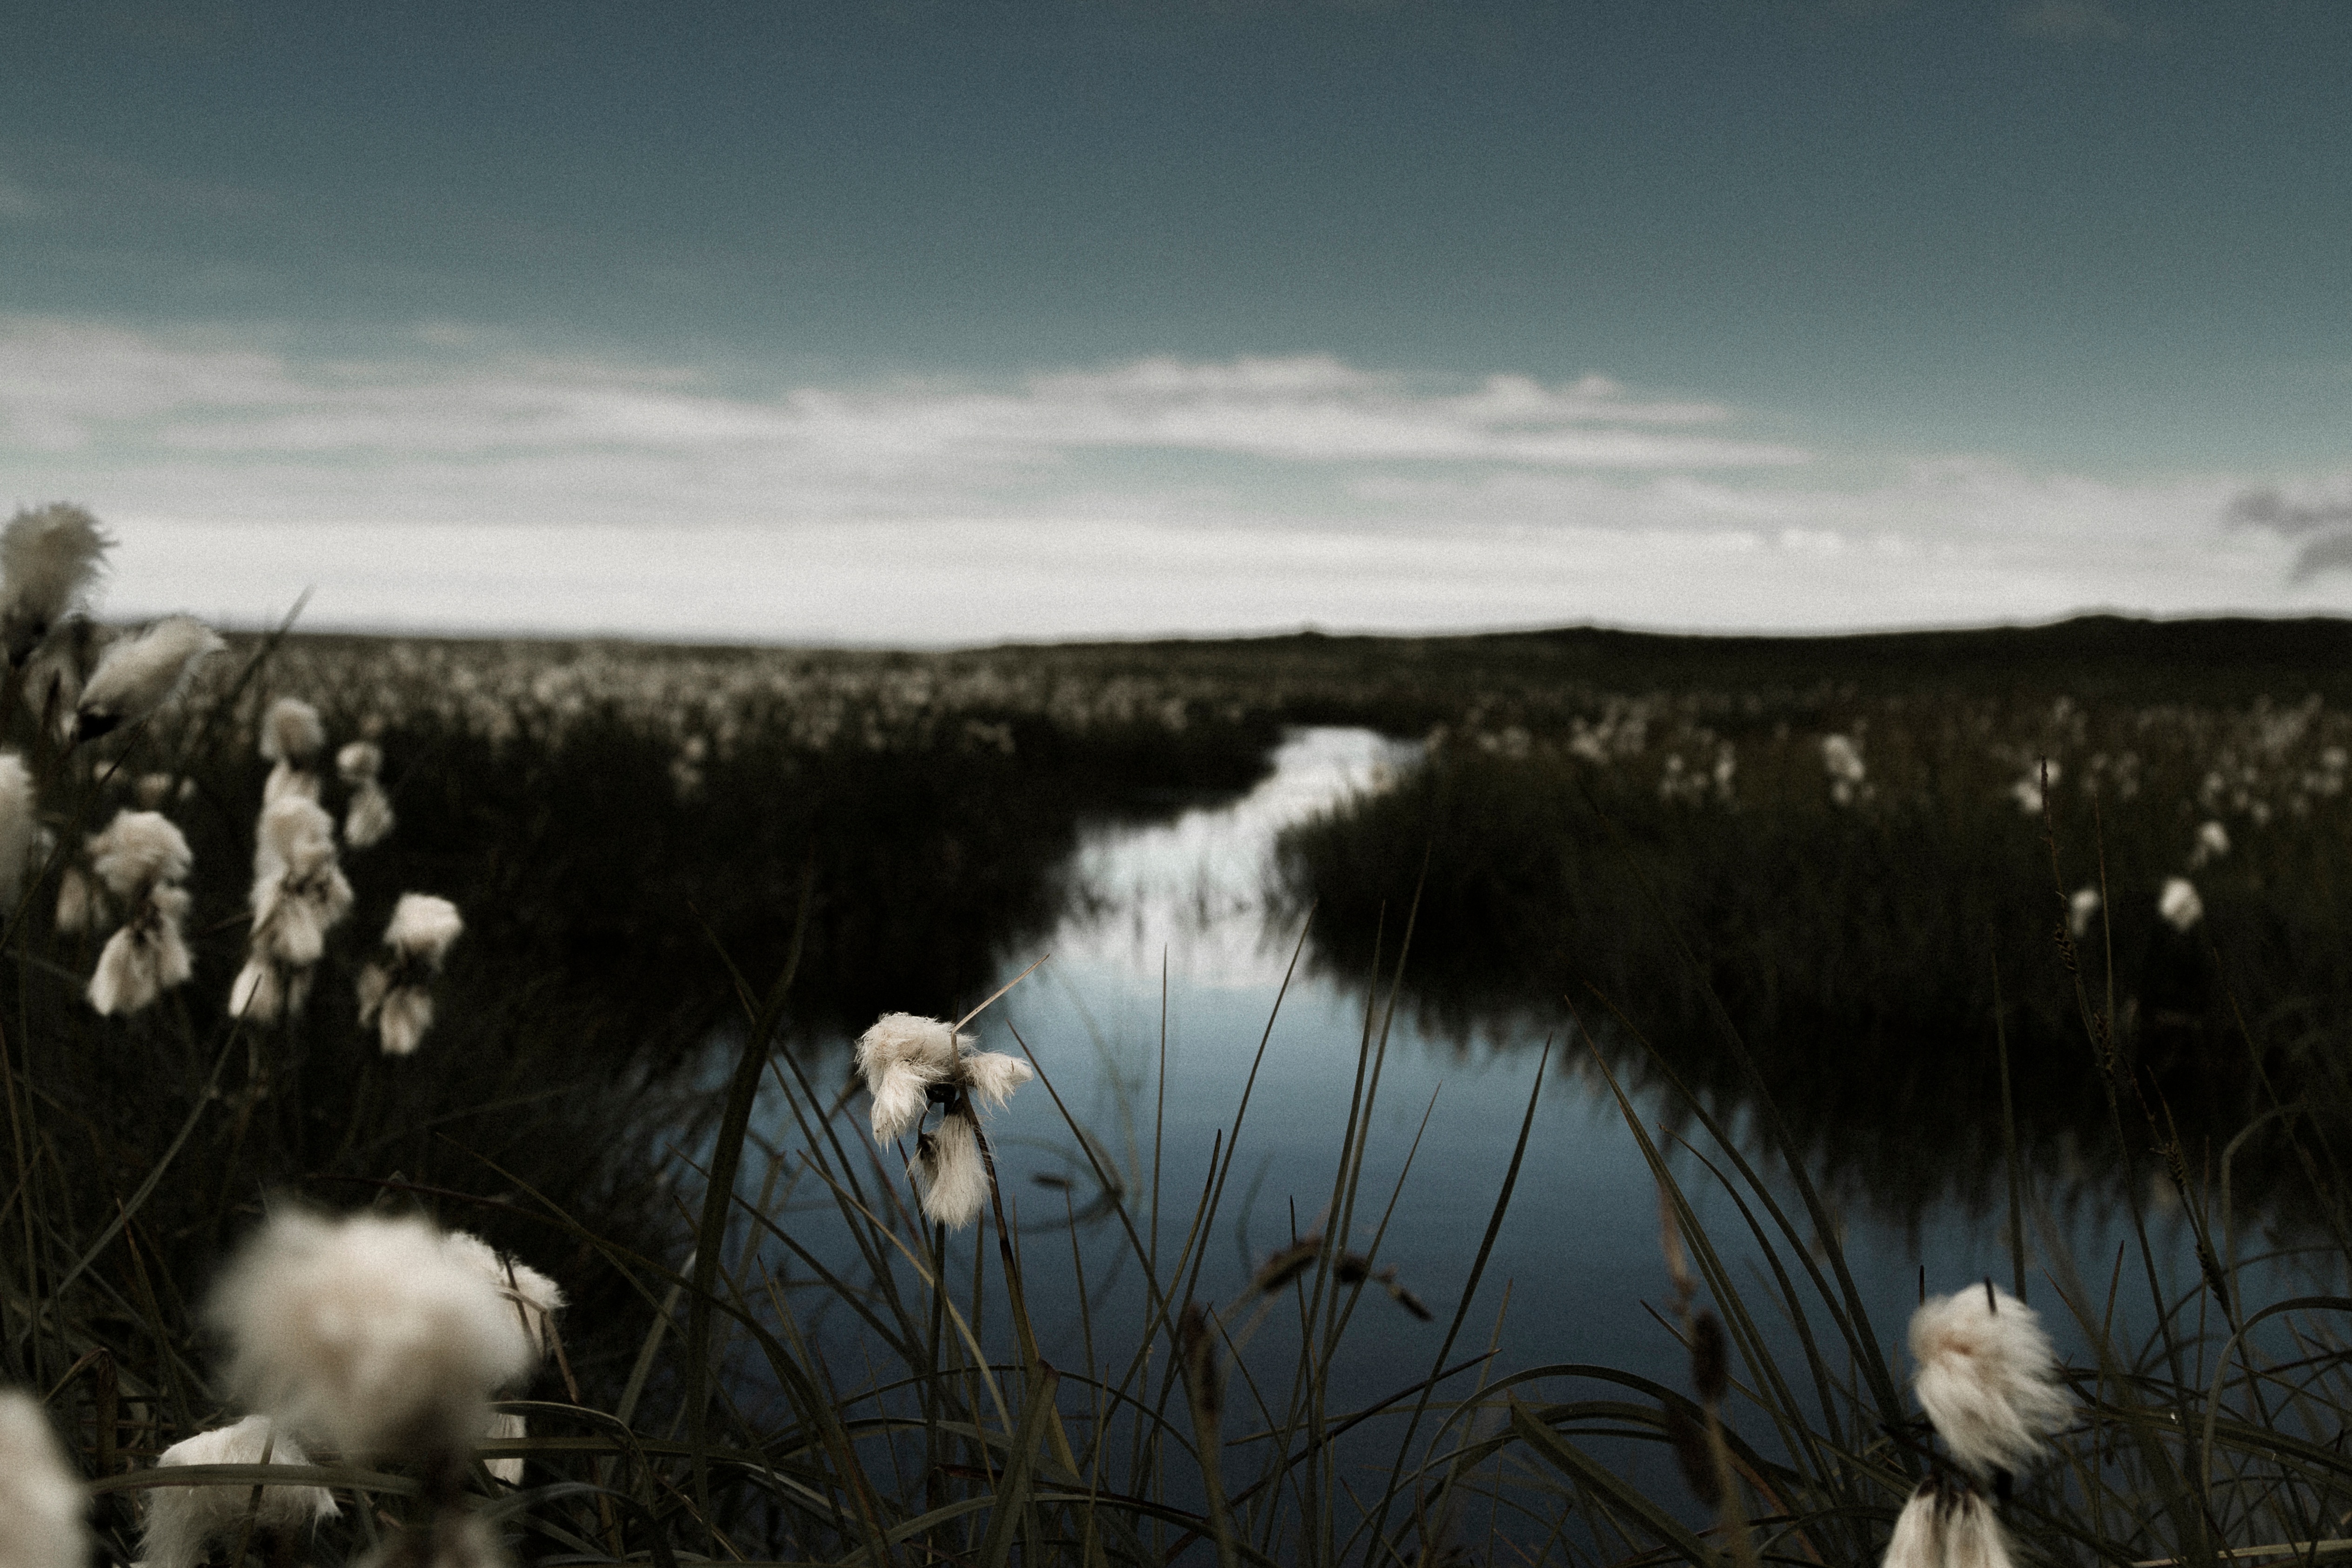
water, nature, grass, winter, bird, morning, reflection, cottongrass, bogcotton, wetland, habitat, water bird, tundra